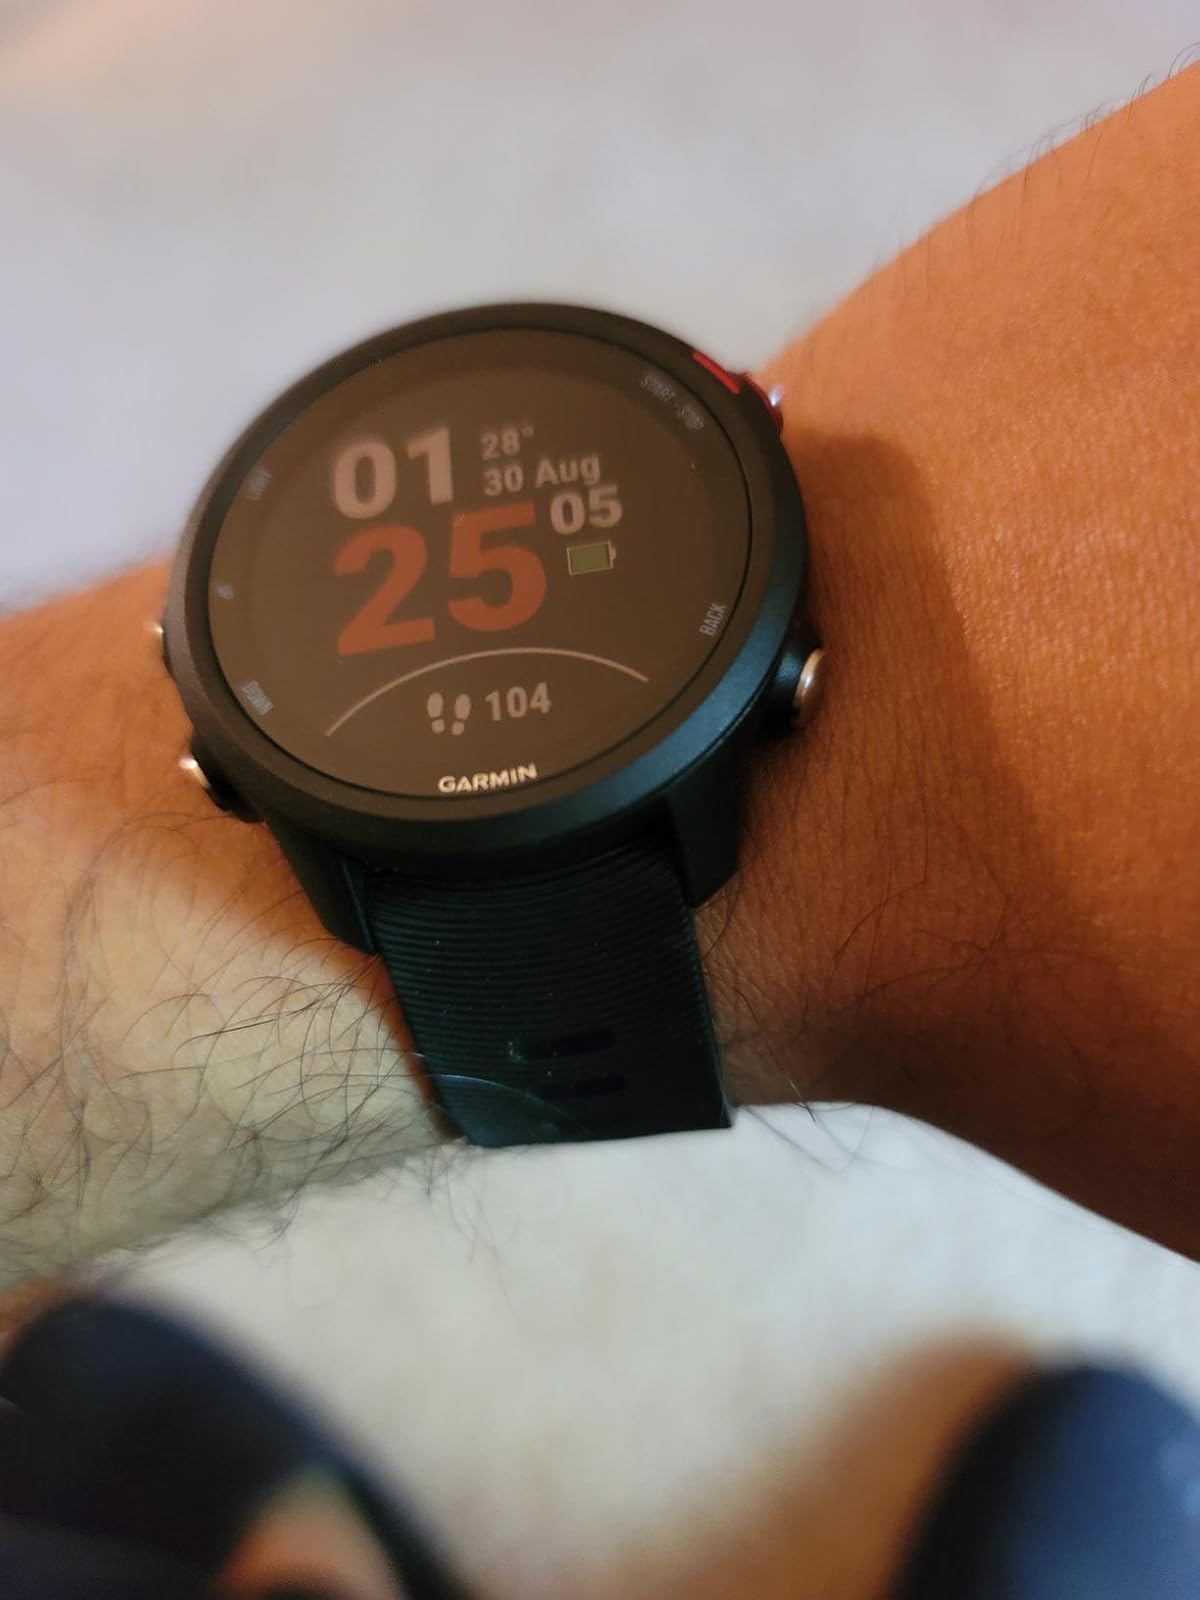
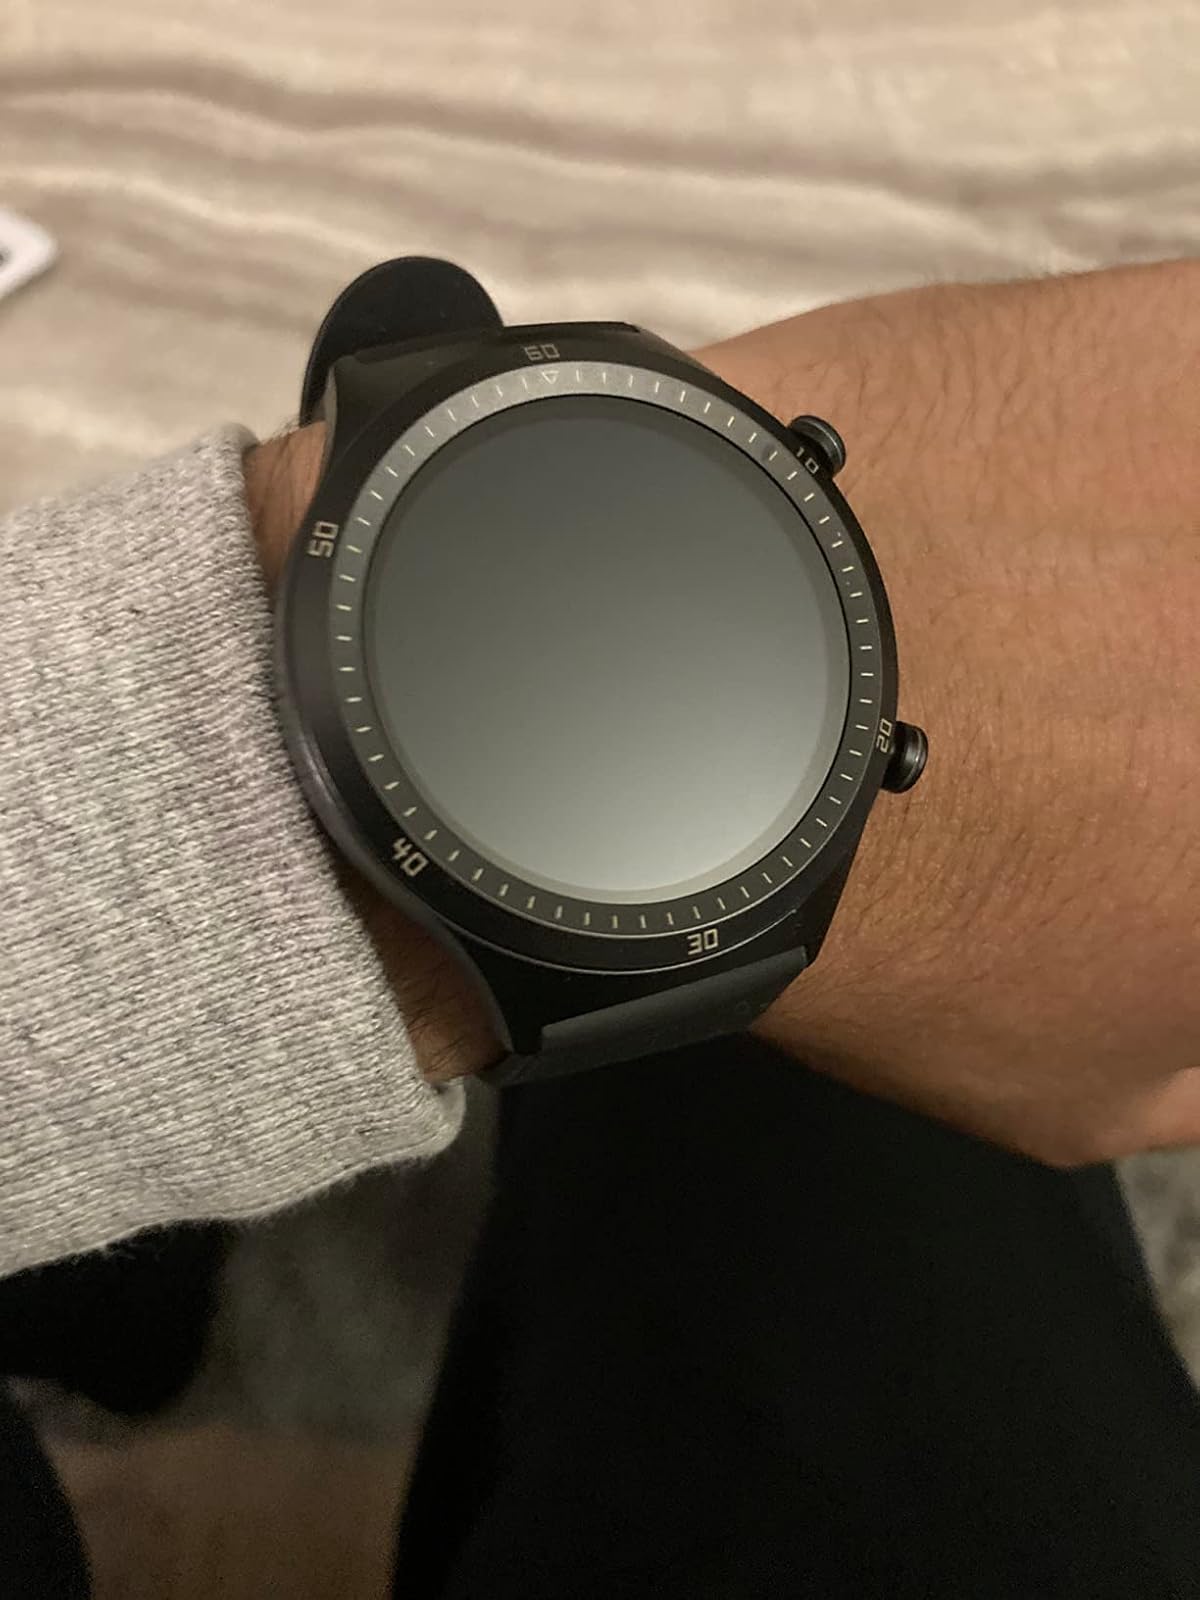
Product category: smartwatch
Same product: no